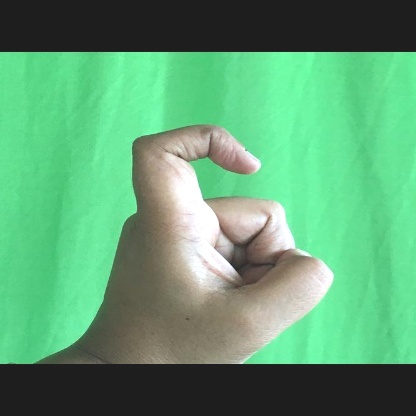
Mudra: Tamarachudam